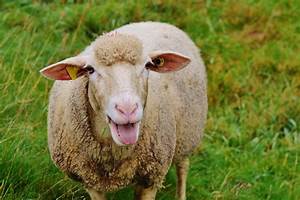
Label: pecora